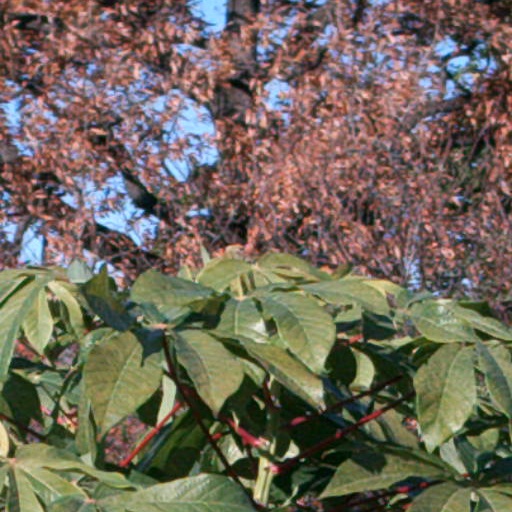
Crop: cassava